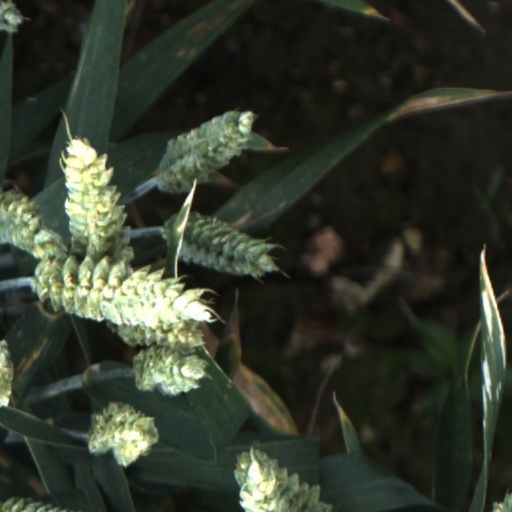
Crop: wheat